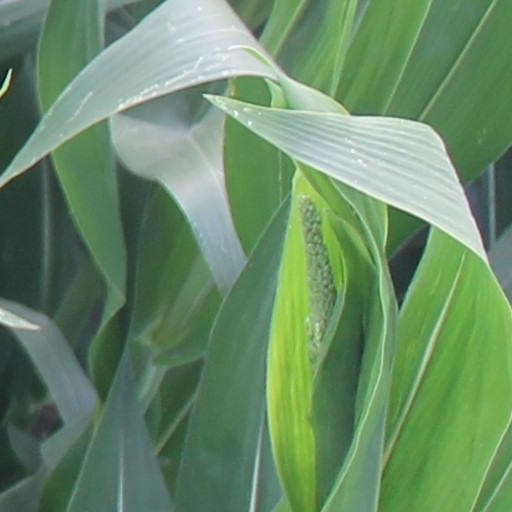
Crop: maize; corn